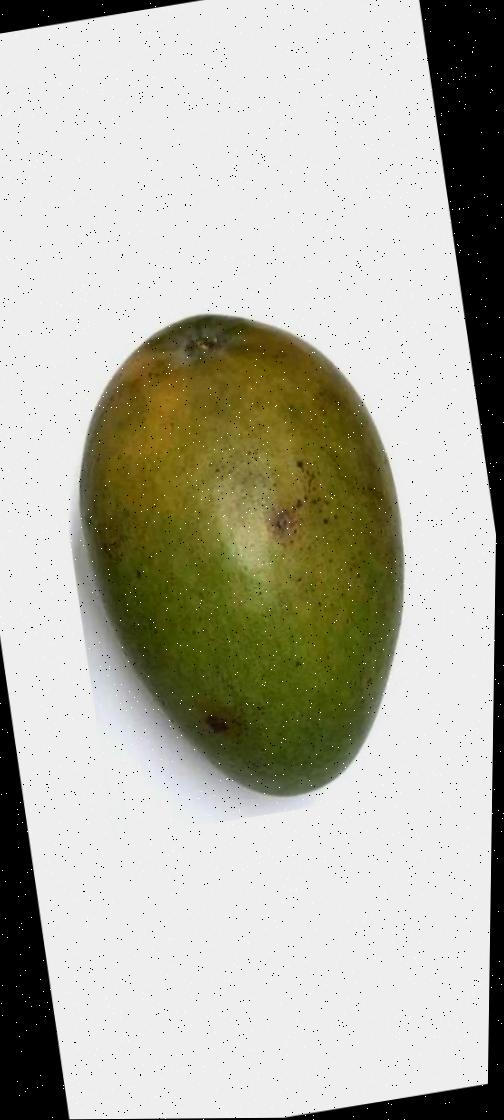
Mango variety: Rupali